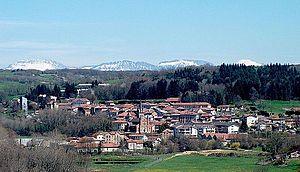
Roybon est une commune française située dans le département de l'Isère, en région Auvergne-Rhône-Alpes et, autrefois rattachée à l'ancienne province du Dauphiné.
Le Nord-Isère, parfois Isère-Nord, est le nom utilisé pour désigner la partie septentrionale du département de l’Isère. Les limites de ce territoire sont variables : il existe une dimension restreinte liée aux politiques d'aménagement du territoire, articulée autour de l'actuelle communauté d'agglomération Porte de l'Isère, mais aussi une vision plus informelle et plus vaste, englobant toute la moitié nord du département.